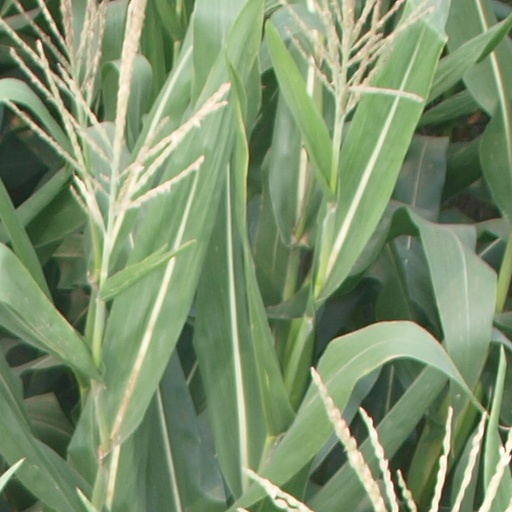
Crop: maize; corn